Ekaterina Mikhailovna Ribeaupierre

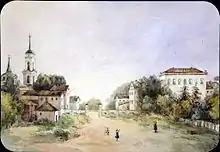
Manor Novoye Selo in a watercolor by the daughter of Countess Sophia

In 1839 they returned to Russia. They spent winters in Saint Petersburg and usually spent the summer at their estate Novoe Selo, Smolensk. The couple were regulars at all palace meetings and enjoyed the favour of the imperial family; they stood out in society because they shunned intrigue and gossip. Ekaterina had been made a cavalry lady of the Order of Saint Catherine (lesser cross) in 1826. In 1854, she became a State Lady, and at the coronation of Alexander II, she and her husband were elevated to the rank of count and countess.